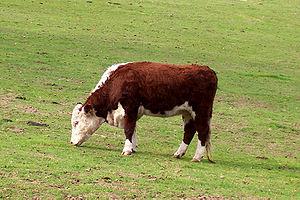
L'Élevage bovin au Kenya résulte d'une tradition pastorale très ancienne, avec des apports bovins variés entre races africaines anciennes et races européennes et zubuines plus récentes.
L'élevage bovin au Brésil résulte de l'introduction de bovins issus de l'élevage portugais, pays d'origine des colonisateurs. Par la suite des introductions de zébus, bien adaptés aux conditions climatiques du pays, ont eu lieu. Des races métissées créées au Brésil sont également élevées.